The Roughneck

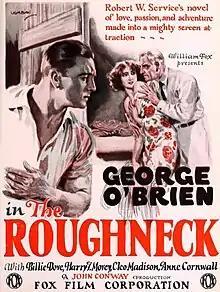
Advertisement

The Roughneck is a 1924 American silent romantic adventure film directed by Jack Conway and written by Charles Kenyon. It is based on the 1923 novel "The Roughneck" by Robert W. Service. The film stars George O'Brien, Billie Dove, Harry T. Morey, Cleo Madison, Charles Sellon, and Anne Cornwall. The film was released on November 30, 1924, by Fox Film Corporation.